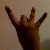
The image shows a hand gesture representing the number 8 in Indian Sign Language.